Pig (dice game)

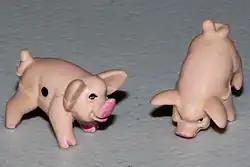
The two "dice" in "Pass the Pigs"

The commercial game "Pass the Pigs" is similar to two-dice Pig, and is played with two small model pigs being thrown, similar to "shagai" bones.